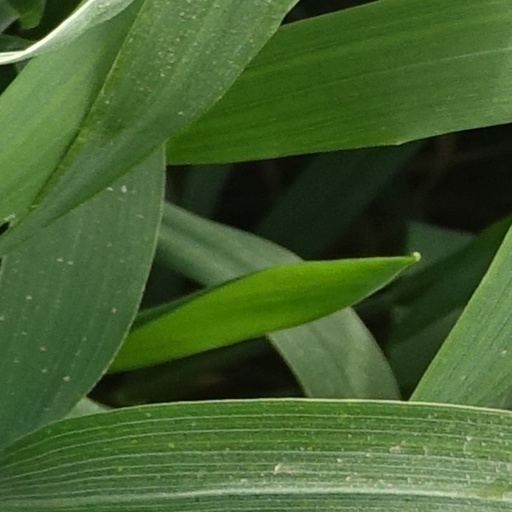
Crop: wheat